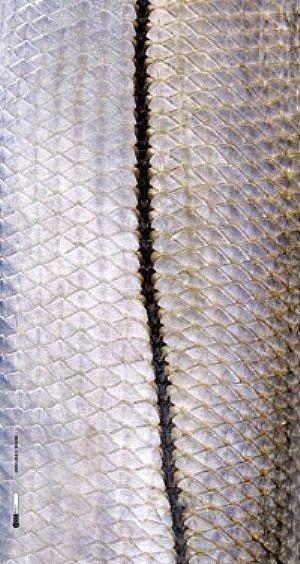
Texture: scaly